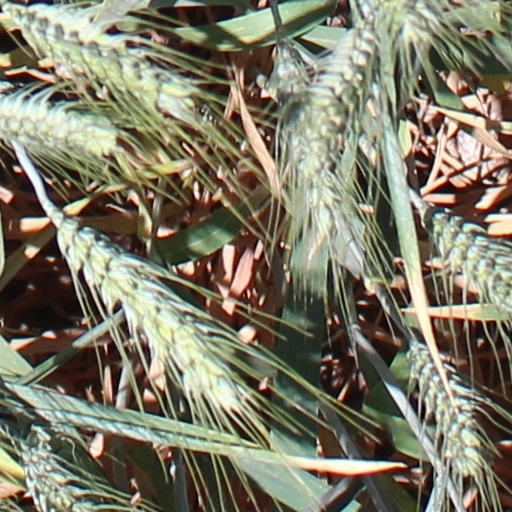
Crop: wheat